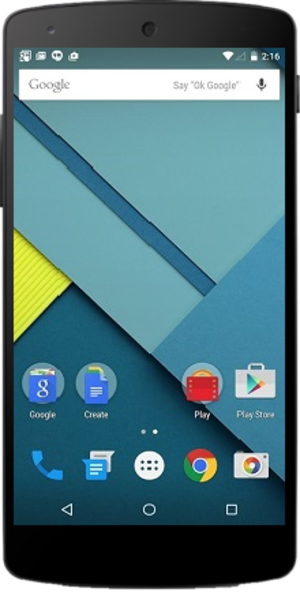
Google Nexus est une gamme d'appareils tournant sous le système Android produit par Google en coopération avec différents constructeurs. Les modèles Nexus n'ont pas de surcouche constructeur ou de surcouche opérateur, et ont un chargeur d'amorçage facilement déverrouillable pour permettre plus de développement et de modifications système. Les modèles Nexus sont les premiers modèles Android à recevoir les mises à jour du système. Le Galaxy Nexus sorti en novembre 2011 est l'un des smartphones recommandés par l'Android Open Source Project pour Android. Les derniers modèles dans la série sont le Nexus 4 sorti en novembre 2012, le Nexus 5, disponible depuis le 31 octobre 2013, et le Nexus 6, sorti en novembre 2014. Les deux premiers smartphones étaient coproduits par Google et LG, tandis que le Nexus 6 est fabriqué par Motorola. Les premières tablettes furent la Nexus 7, fabriquée par Asus et la Nexus 10 produite par Samsung. Elles furent remplacées en novembre 2014 par la Nexus 9, fabriquée par HTC. Il existe également des smartphones d'autres constructeurs Android, ayant une variante Google Play Edition, sans surcouches constructeurs, tout comme les Nexus.